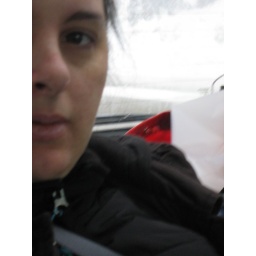
All bundled in car with snow driving home from Le + Jon's